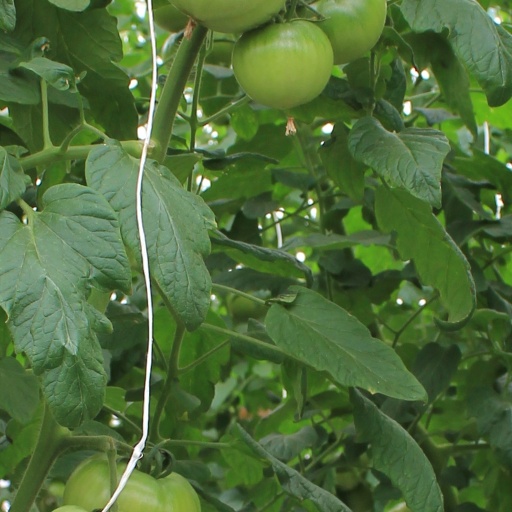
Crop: tomato